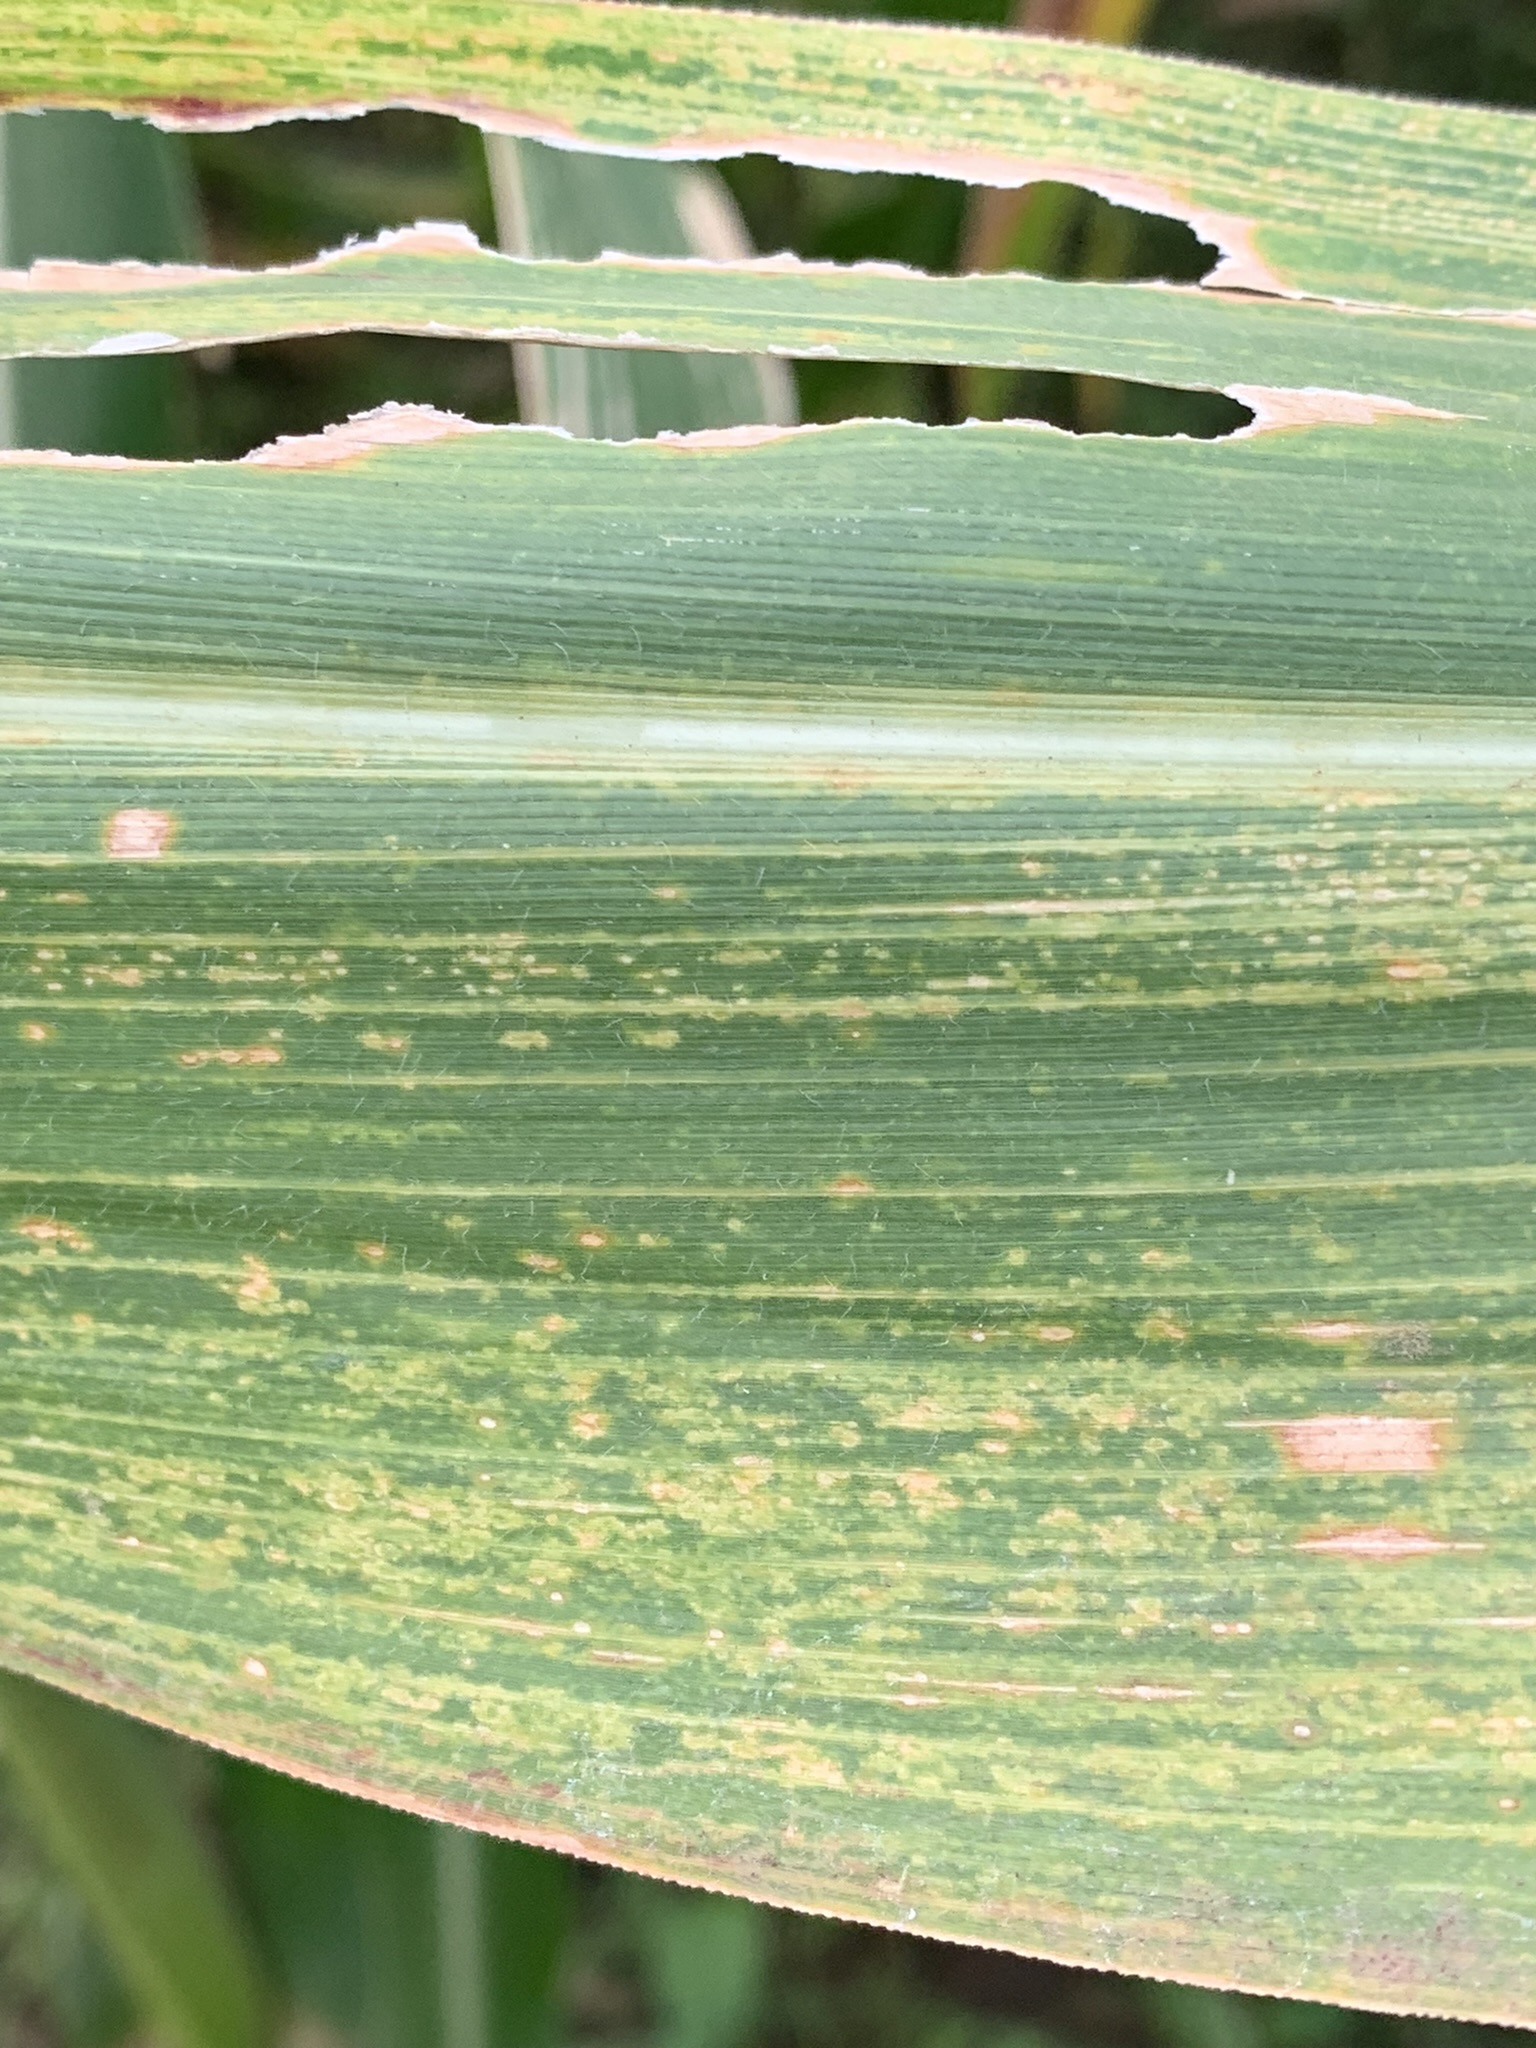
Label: MSV